Late Registration

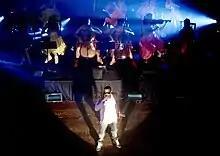
West accompanied by an orchestra

The first full track on "Late Registration", "Heard 'Em Say" exhibits a cascading piano melody provided by excerpts of "Someone That I Used To Love", as performed by Natalie Cole, embellished over tumbling beats, a bass synthesizer, and brief plucks of acoustic guitar. The song's intricately composed outro features the last vocals fading out as various bells and whistles are incorporated, succeeded by the bass synthesizer. "Touch the Sky" stands as the sole song on the album not to feature production by West. The song was produced by fellow Roc-A-Fella producer Just Blaze, who uses a slowed-down sample of Curtis Mayfield's "Move On Up" (1970), filled with Latin horns. "Gold Digger" contains an interpolation of "I Got a Woman" by Charles and a bouncy beat that relies on handclaps, accompanied by scratches from West's touring DJ A-Trak. Towards the end, the song employs vintage synthesizers, which are joined by a honking keyboard. West's production approach is simplified for "Drive Slow", a song that contains a looped sample of the alto sax from Hank Crawford's recording of the 1973 track "Wildflower" by Skylark, before slowing down the sample towards the end, which is antithetical to West's "chipmunk soul"-styled loops.